Truck apron

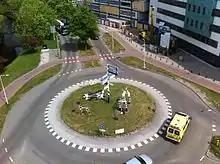
A roundabout with a truck apron in Leiden, the Netherlands.

Truck aprons are found at roundabouts and slip lanes. These allow large vehicles—trucks, buses, and recreational vehicles—to navigate the roundabout or turn without striking fixed objects or other road users.